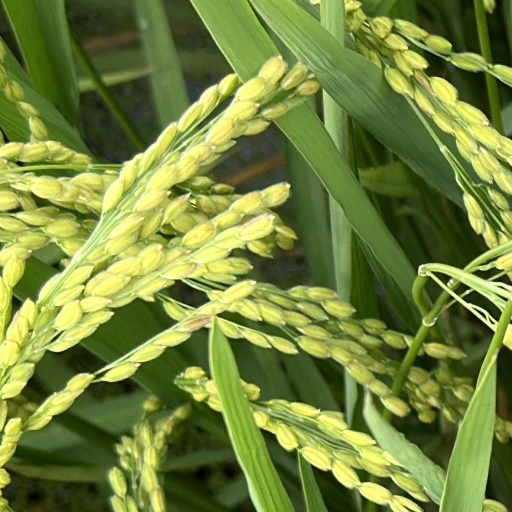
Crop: rice